2018 World Rally Championship

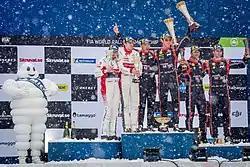
Top three crews celebrating on the podium.

Thierry Neuville won his seventh world rally and his first on snow to take the lead of the drivers' championship by ten points. The Belgian also became only the third non-Nordic driver to win the event after Sébastien Loeb and Sébastien Ogier. Craig Breen finished a career-high second after a consistent performance, with Andreas Mikkelsen rounding out the podium. With a one-three finish, Hyundai led the manufacturers' championship for the first time ever. Esapekka Lappi grabbed fourth from Hayden Paddon, and also took a full five points from the Power Stage to climbed up to fourth in the drivers' championship, on the same points as teammate Jari-Matti Latvala, who was one of many drivers to struggle in the deep snow and finished seventh overall. Norwegian Mads Østberg drove a Citroën C3 WRC especially for the event and finished sixth. Young Finn Teemu Suninen was eighth in a Ford Fiesta, the highest placed amongst the M-Sport drivers. Ott Tänak and Monte-Carlo winner Sébastien Ogier struggled the most with grip all weekend, as they ploughed a path through deep snow, being second and first on the road order. They were unable to regain lost ground and finished ninth and tenth respectively. Elfyn Evans struggled all weekend and finished outside the points in eleventh, whilst Kris Meeke retired with engine issues after hitting a snowbank during Saturday.